Ernst Immanuel Bekker

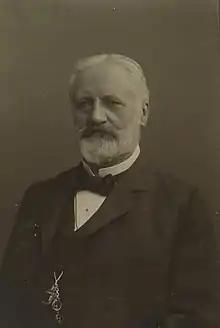
Ernst Immanuel Bekker, 1899

Ernst Immanuel Bekker (16 August 1827 in Berlin – 29 June 1916 in Heidelberg) was a German jurist and professor.